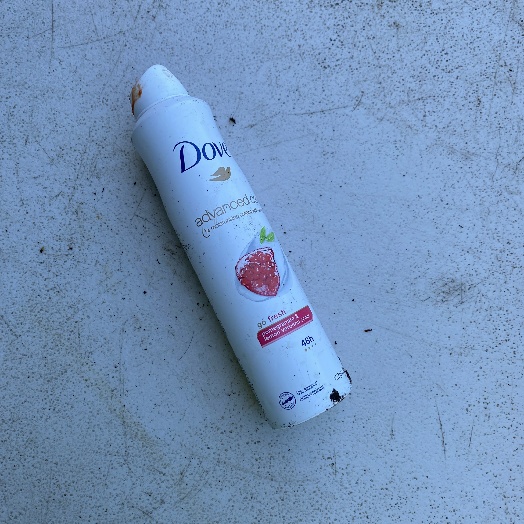
Label: Metal